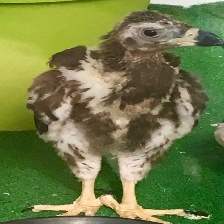
Species: PALM NUT VULTURE
Scientific name: GYPOHIERAX ANGOLENSIS
ImageNet parent category: vulture